Hertford College, Oxford

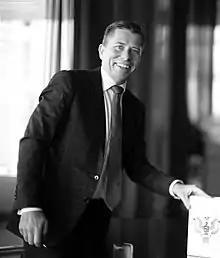
Tom Fletcher, most recent Principal of the college

Hertford College Boat Club is among the leading Oxford college boat clubs: both its women's and men's first boats are in the first division of Torpids and Eights Week, with both M1 and W1 winning "blades" in the 2015 edition of Torpids. The boats and club room are in the Longbridges boathouse on the Isis. With the transition of Magdalen Hall to Hertford College in 1874, the old blue-black of the hall stopped racing in 1873, and the new red-white of the college took to the river in 1875. Within only seven years of its refoundation, the college came Head of the River in the annual college boat races, in 1881. On achieving that victory, the crew carried their boat all the way back to the college and burnt it just inside the gates. The college archives possess a letter detailing the club's celebrations from the sub-librarian of the Bodleian Library, who spent the night on the scaffolding surrounding the work on the Old Schools Tower, directly opposite the Hertford gate, in case the fire spread to the library. In 2005, the boathouse was gutted by an arson attack carried out by the Animal Liberation Front, in protest against animal testing at the university. The new boathouse was rebuilt on the same site.